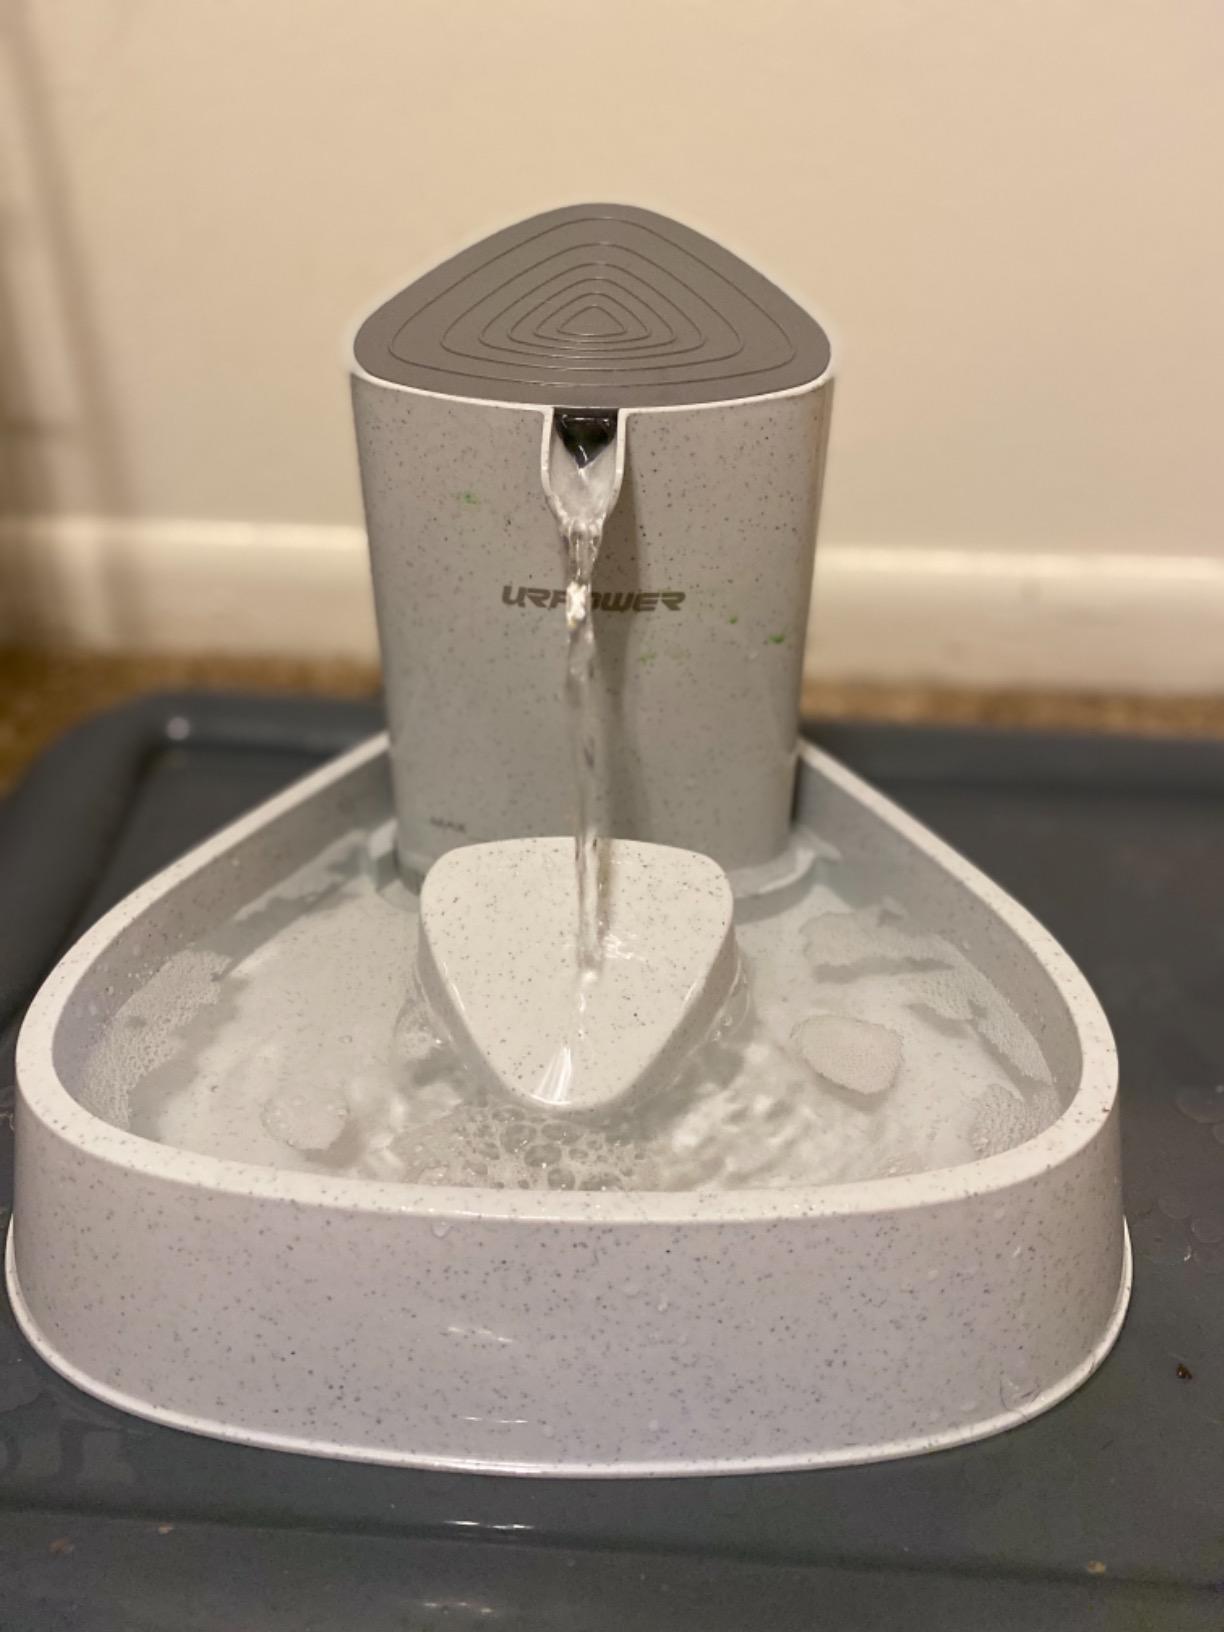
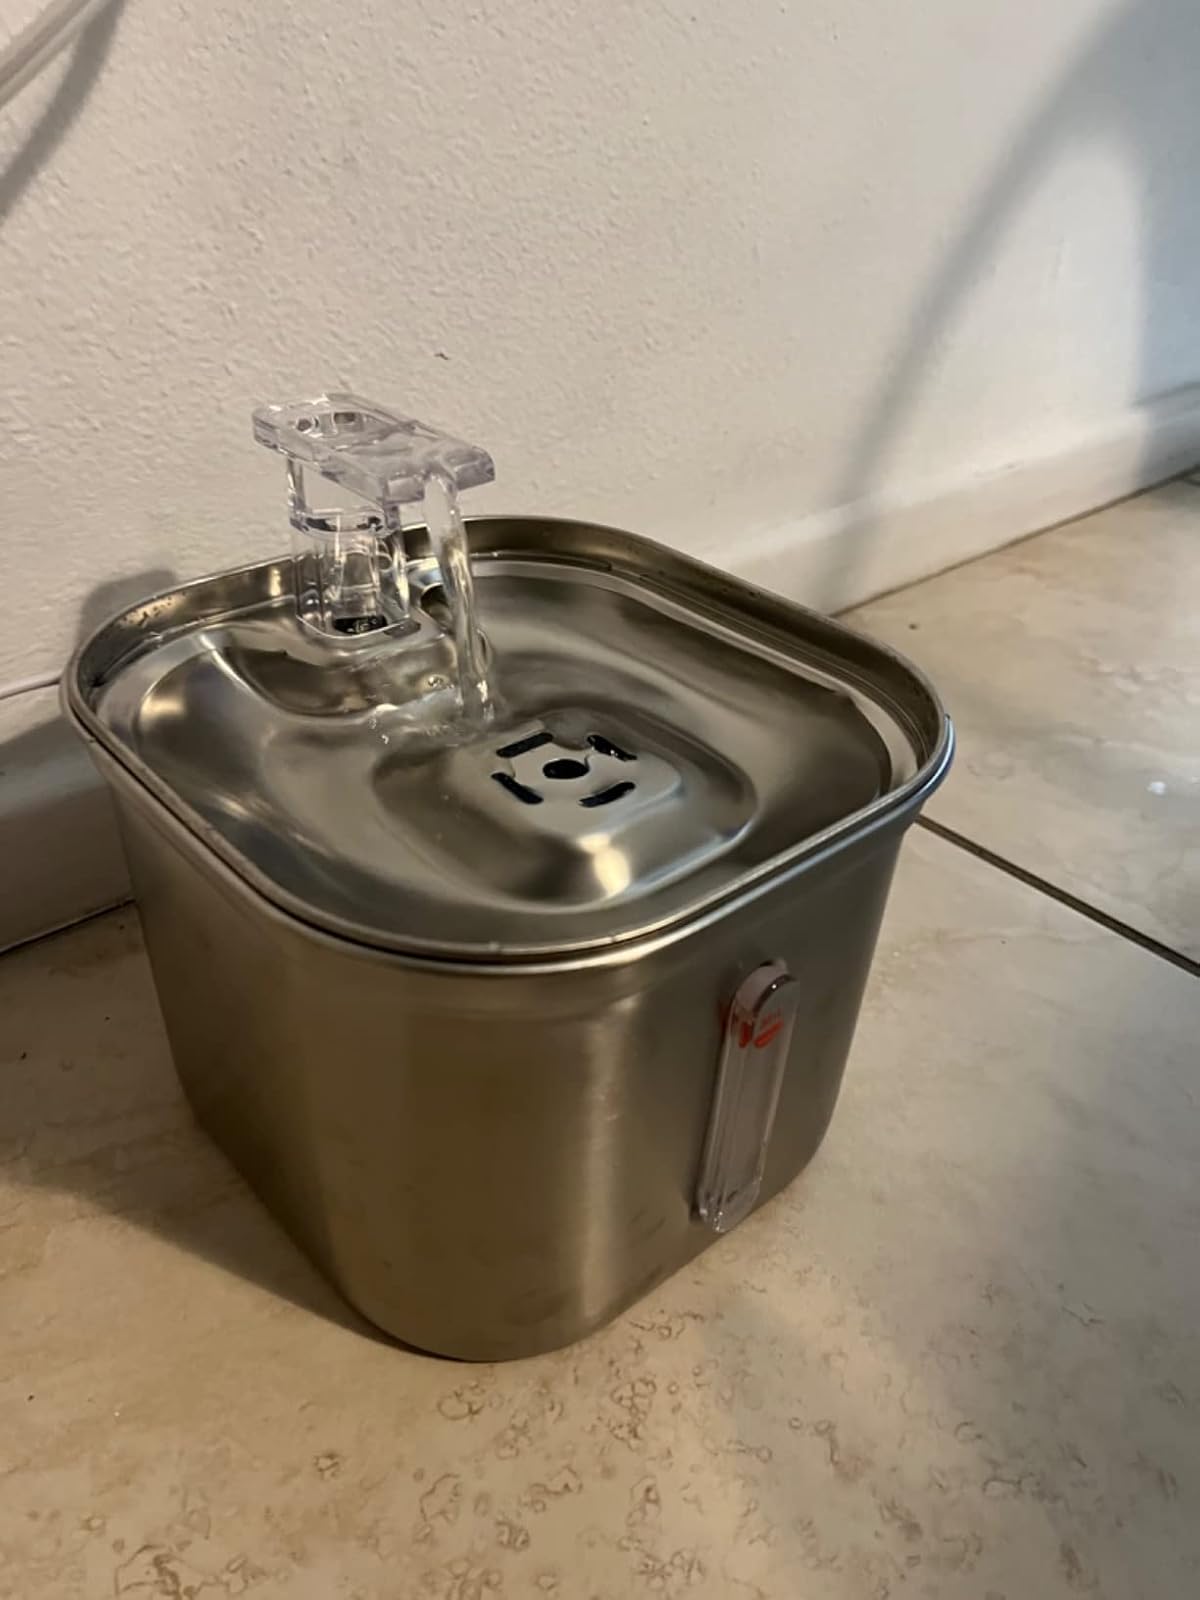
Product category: items_bowl
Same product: no